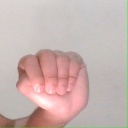
अक्षर: ठ